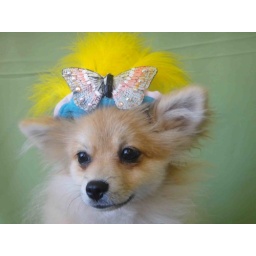
hat for dog   by lena pavia. shop at etsy cont: lena pavia@yahoo.com